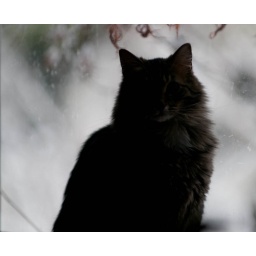
the cat in the window